Solresol

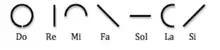
The symbols of Solresol

Words of Solresol are formed by connecting the symbols in the order they appear in the word. Double notes are represented by crossing the symbol.